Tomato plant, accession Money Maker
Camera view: tilt-top (135 deg); turntable rotation: 180 degrees
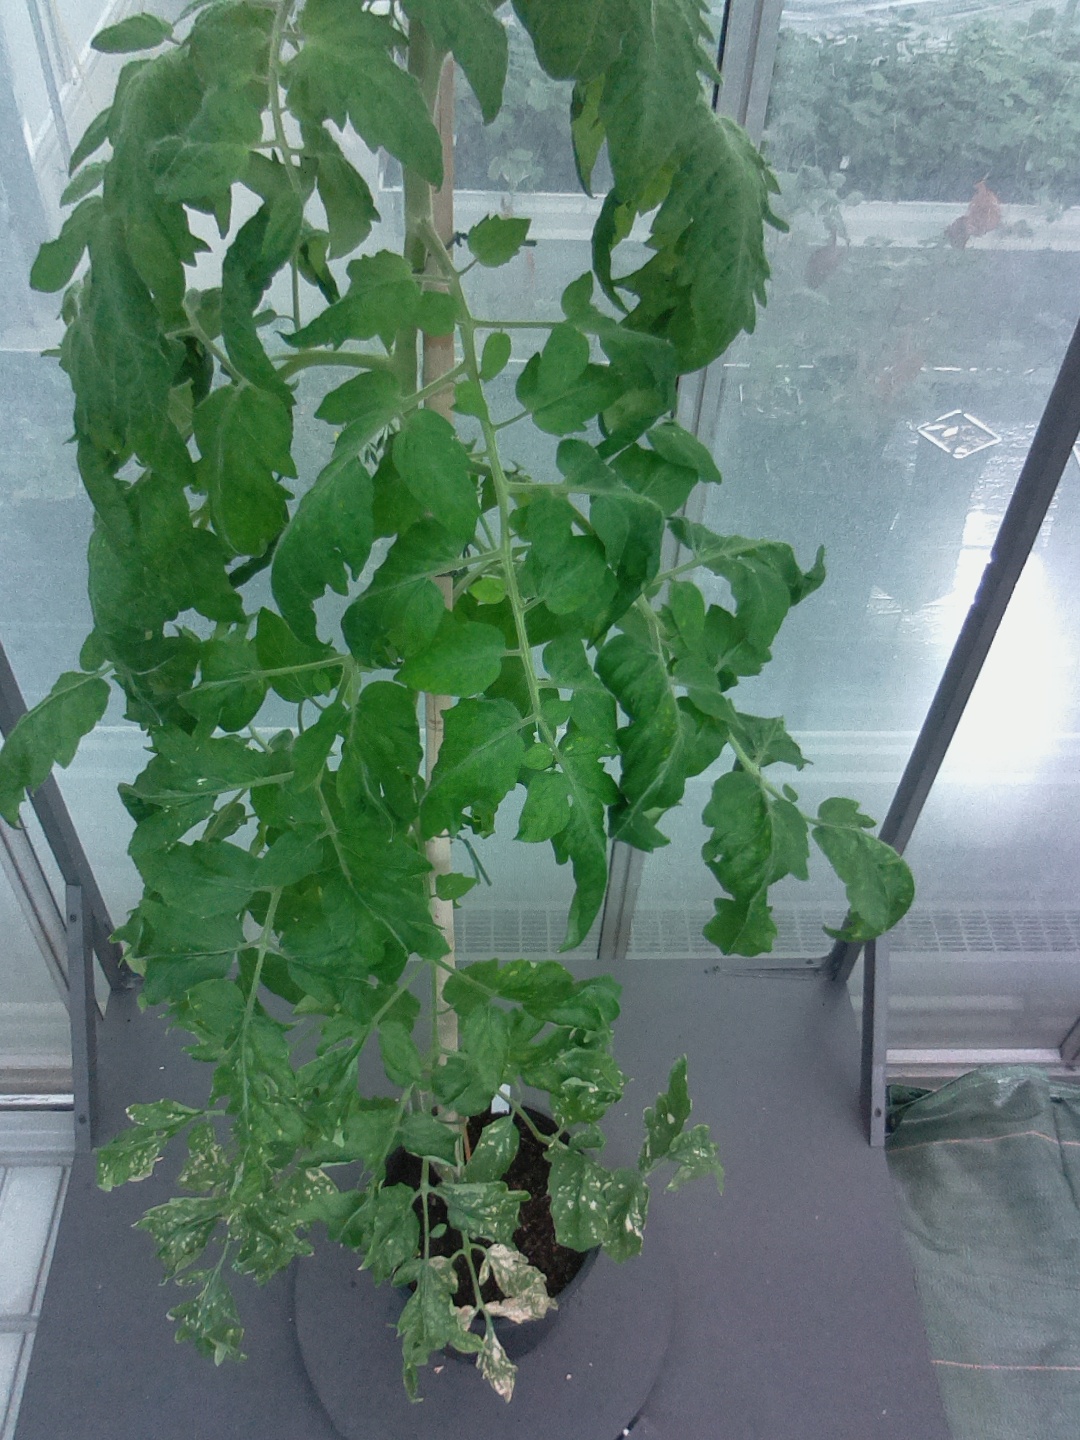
BBCH growth stage 66: Full flowering, 60%-70% of flowers open, more petals falling